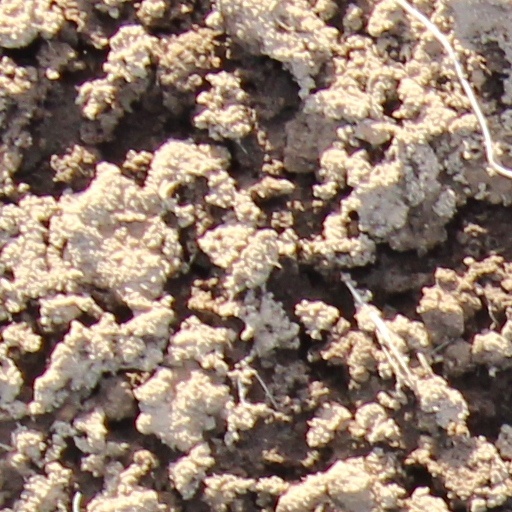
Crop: wheat